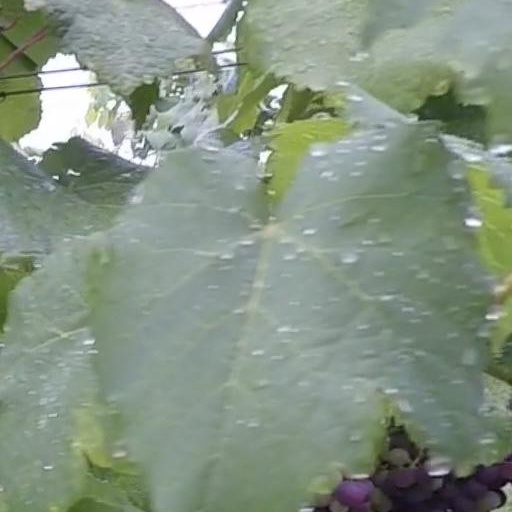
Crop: grape